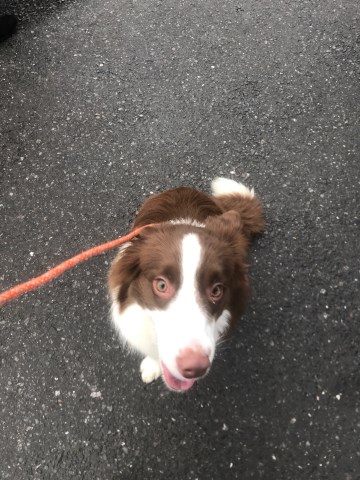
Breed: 2594-n000109-Border_collie